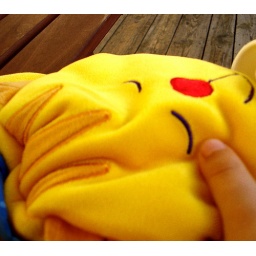
I see yellow cats walking in the clouds...